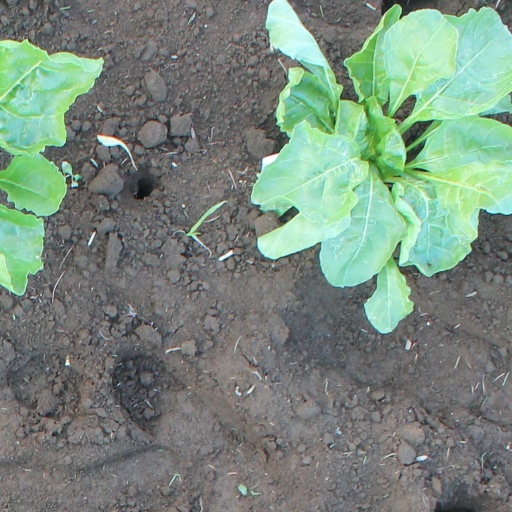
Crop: sugar beet